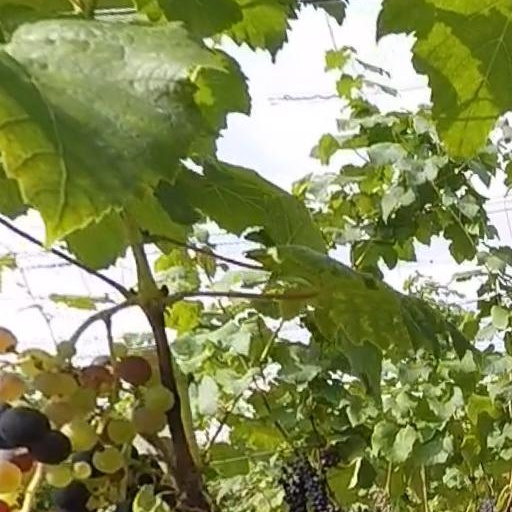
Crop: grape